Marie Priess

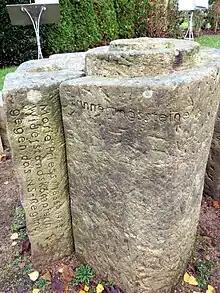
Memorial stone for Marie Priess in the spiral of remembrance in the area of the Garden of Women at the Ohlsdorf Cemetery.

Allied air raids on Hamburg at the end of July/beginning of August 1943 damaged the court's prison so badly that several hundred prisoners were given furlough with the condition that they report back after two months. Marie and Heinz Priess were furloughed and decided to go underground and live illegally in Hamburg. But they were arrested again on 19 June 1944 and both were sentenced to death by the People's Court in October 1944. Heinz Priess was deported to the Brandenburg penitentiary and executed there on 12 March 1945.